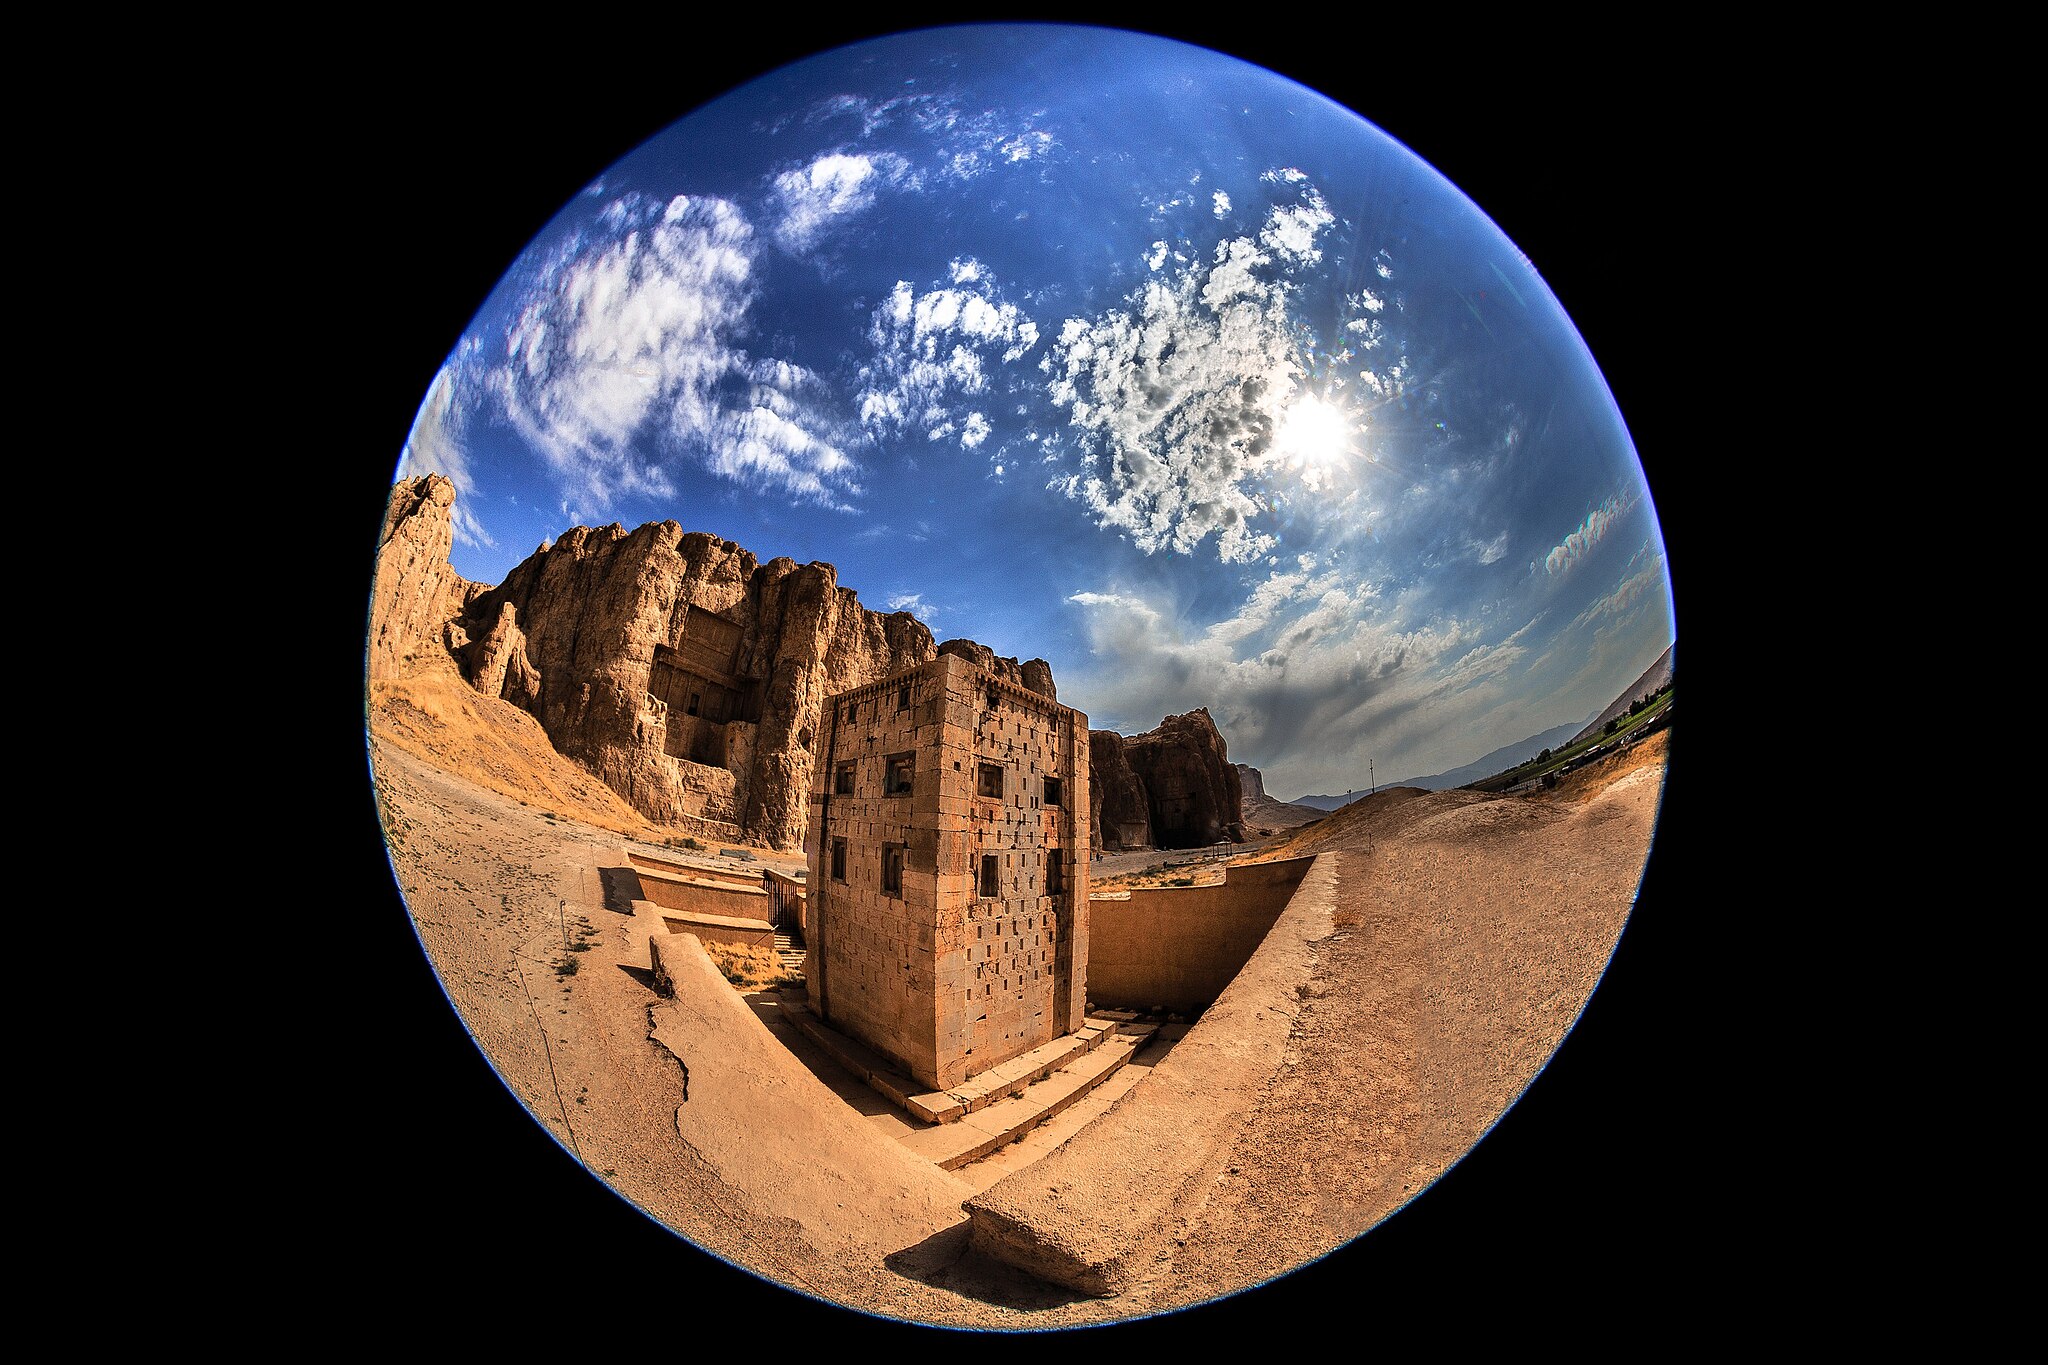
Title: Ka'ba-ye Zartosht (20151204- MG 5502 2)
Date: 2015-12-04 17:31:56
Categories: Ka'ba-ye Zartosht, Taken with Canon EF 8-15mm F4L Fisheye USM, Self-published work, Images from Wiki Loves Monuments 2016, Cultural heritage monuments in Iran with known IDs, Uploaded via Campaign:wlm-ir, Fisheye images of Iran, Images from Wiki Loves Monuments 2016 in Iran, Images from Wiki Loves Monuments in Marvdasht, Iran photographs taken on 2015-12-04